Suppository

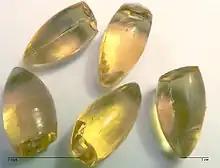
Glycerin suppositories (laxative)

In 1991, a study on suppository insertion in "The Lancet" found that the "torpedo" shape helps the device to travel internally, increasing its efficacy. The findings of this single study have been challenged as there is insufficient evidence on which to base clinical practice. Rectal suppositories are intended for localized or systemic action to relieve pain, constipation, irritation, inflammation, nausea and vomiting, fever, migraines, allergies, and sedation. If they cause inflammation, chronic use of suppositories may cause rectal stricture, but overall this is a safe method of drug delivery.